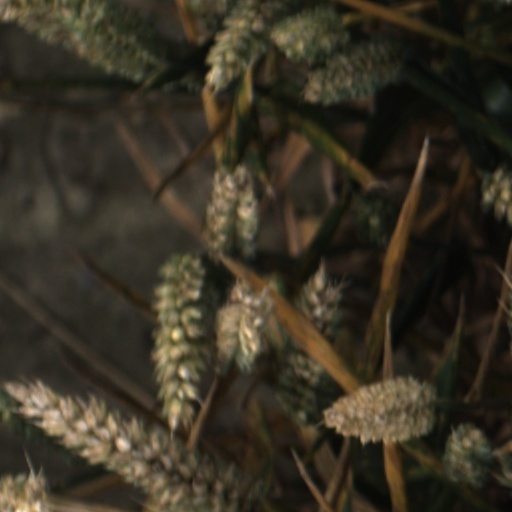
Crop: wheat